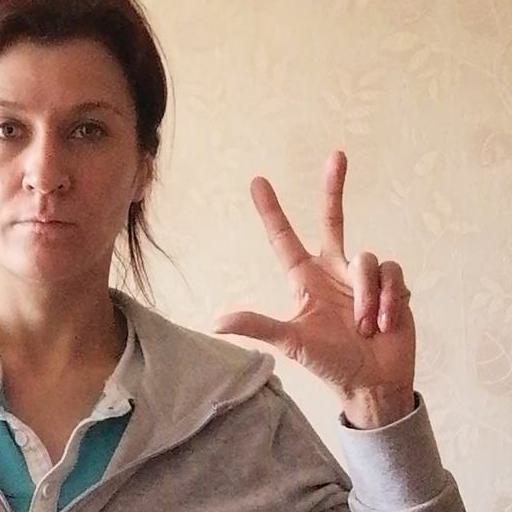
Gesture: three2